Southampton Passion

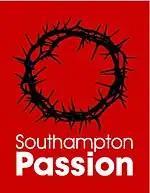
"The Southampton Passion" logo

The Southampton Passion was a passion play about the last few days of the life of Jesus. It took place in Guildhall Square, at the heart of the Cultural Quarter of Southampton, against the backdrop of the Southampton Guildhall.